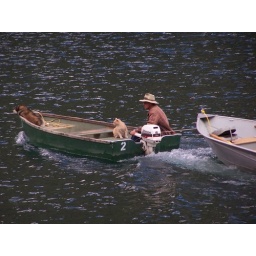
cat in a boat